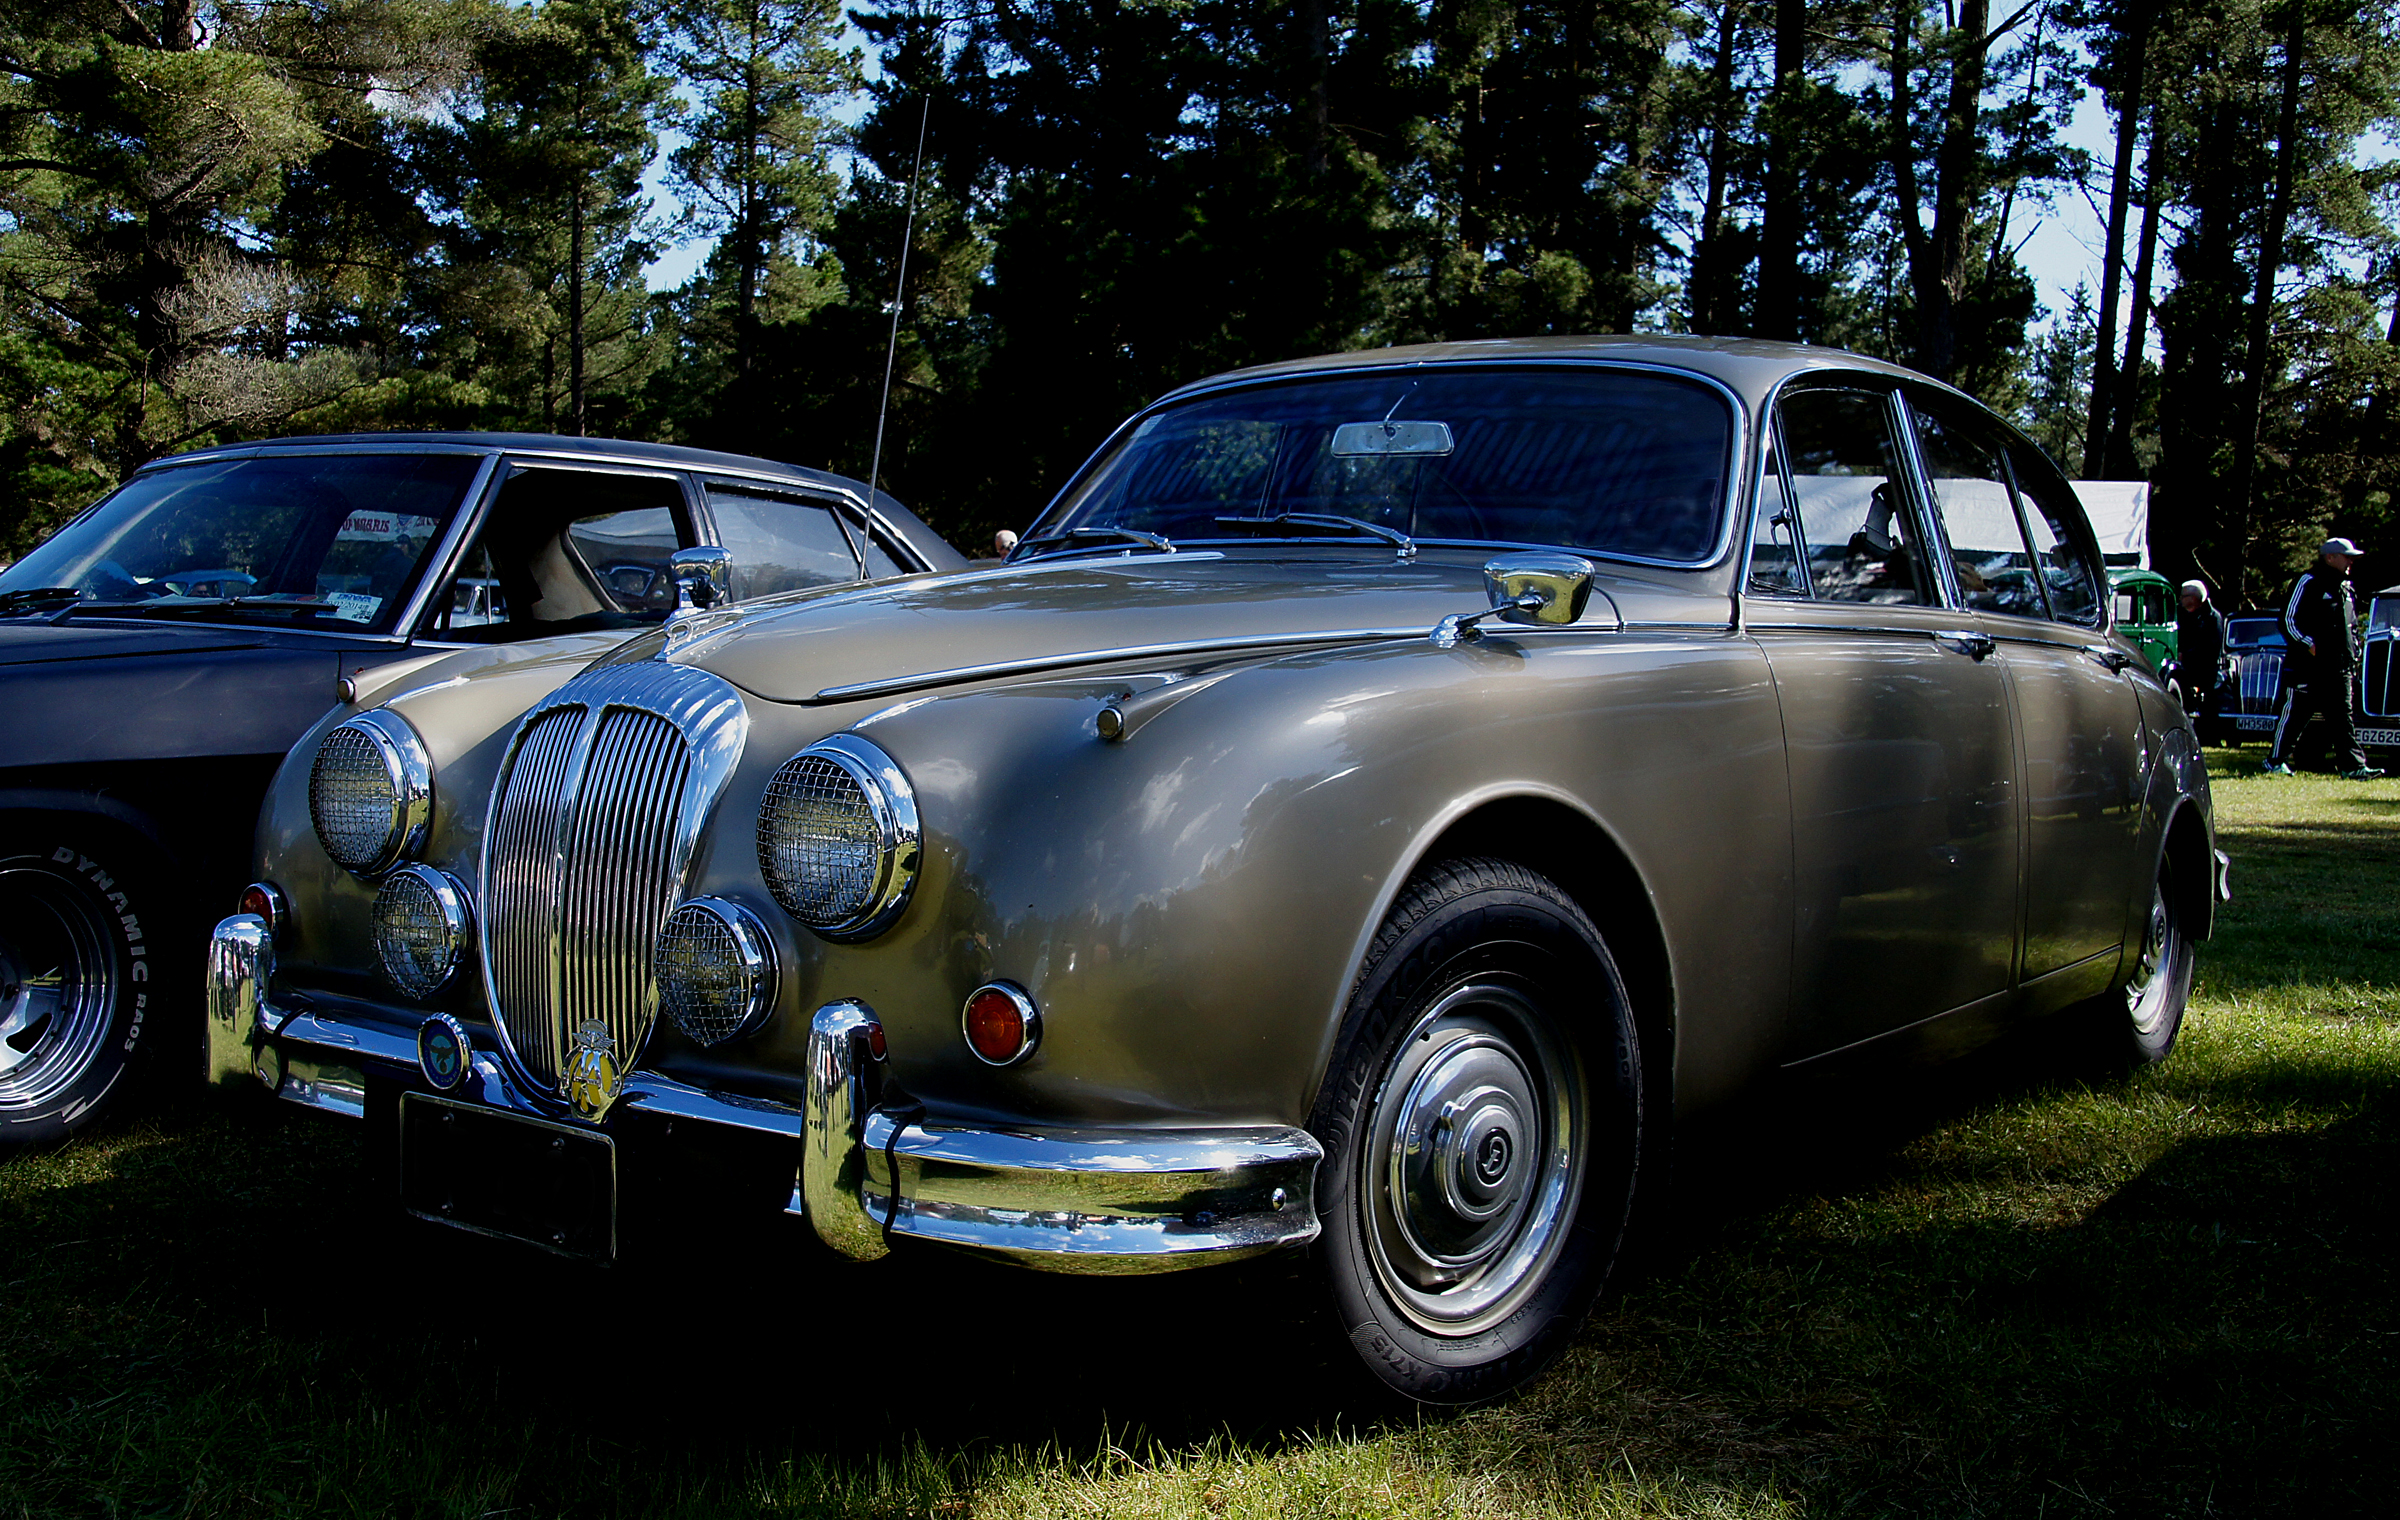
car, vehicle, classic car, sports car, vintage car, sedan, classic, classiccars, carshows, sonydslra580, tamron18270, daimler, 1967daimler25, antique car, land vehicle, automobile make, automotive design, luxury vehicle, mid size car, jaguar mark 1, bmw 503, jaguar mark 2, daimler 250